Maa Oori Polimera 2

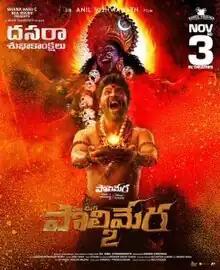
Theatrical release poster

Maa Oori Polimera 2 is a 2023 Indian Telugu language thriller film directed by Anil Vishwanath. A sequel to "Maa Oori Polimera" (2021), the film stars Satyam Rajesh in the lead role.